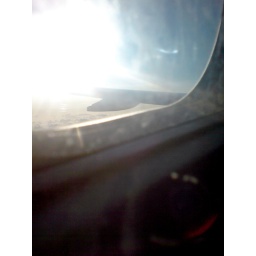
2008 Autumn. Taken with old Sony Ericsson phone. I love planes. And plane journeys. And flying in general